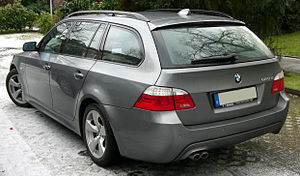
BMW E60/E61 / Facelift
BMW 5-serie Touring (2007–2010; med M-sportspakke)
E60 var modelkoden for femte generation af bilfabrikanten BMWs 5-serie. Stationcarudgaven Touring hed E61.